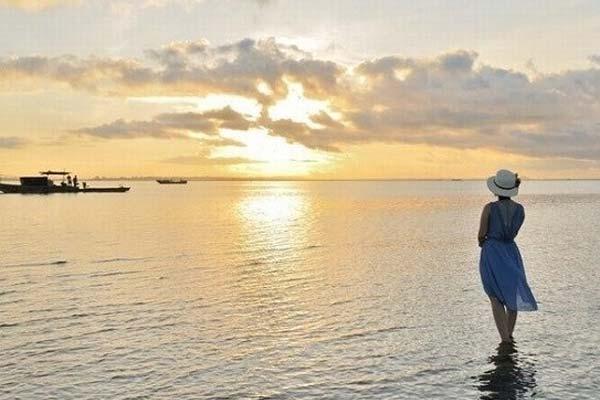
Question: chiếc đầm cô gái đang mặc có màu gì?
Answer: màu xanh dương